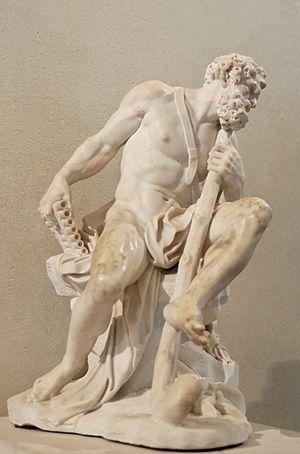
Polyphème amoureux de la nymphe Galatée. Marbre, 1681, pièce de réception pour l'Académie royale.
Sculpteur français né à Paris le 10 juin 1645, décédé à Paris le 30 décembre 1732.
Polyphème est une sculpture de marbre présentée comme morceau de réception à l'Académie royale de peinture et de sculpture par l'artiste Corneille Van Clève en 1681. L’œuvre est actuellement conservée au musée du Louvre.